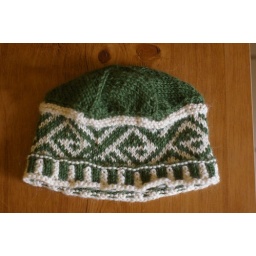
Triangle Man Pillbox Hat in green and white